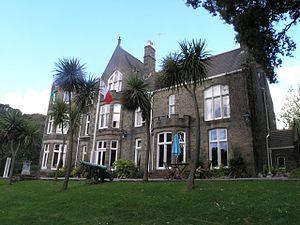
La Mansion House, située dans le quartier Uplands de Swansea, est la résidence officielle du Lord Mayor de Swansea. Aujourd’hui, la Mansion House est utilisée pour différentes fonctions privées et publiques.